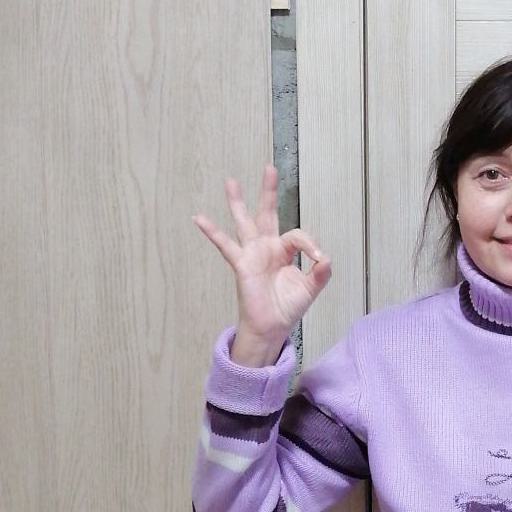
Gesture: ok